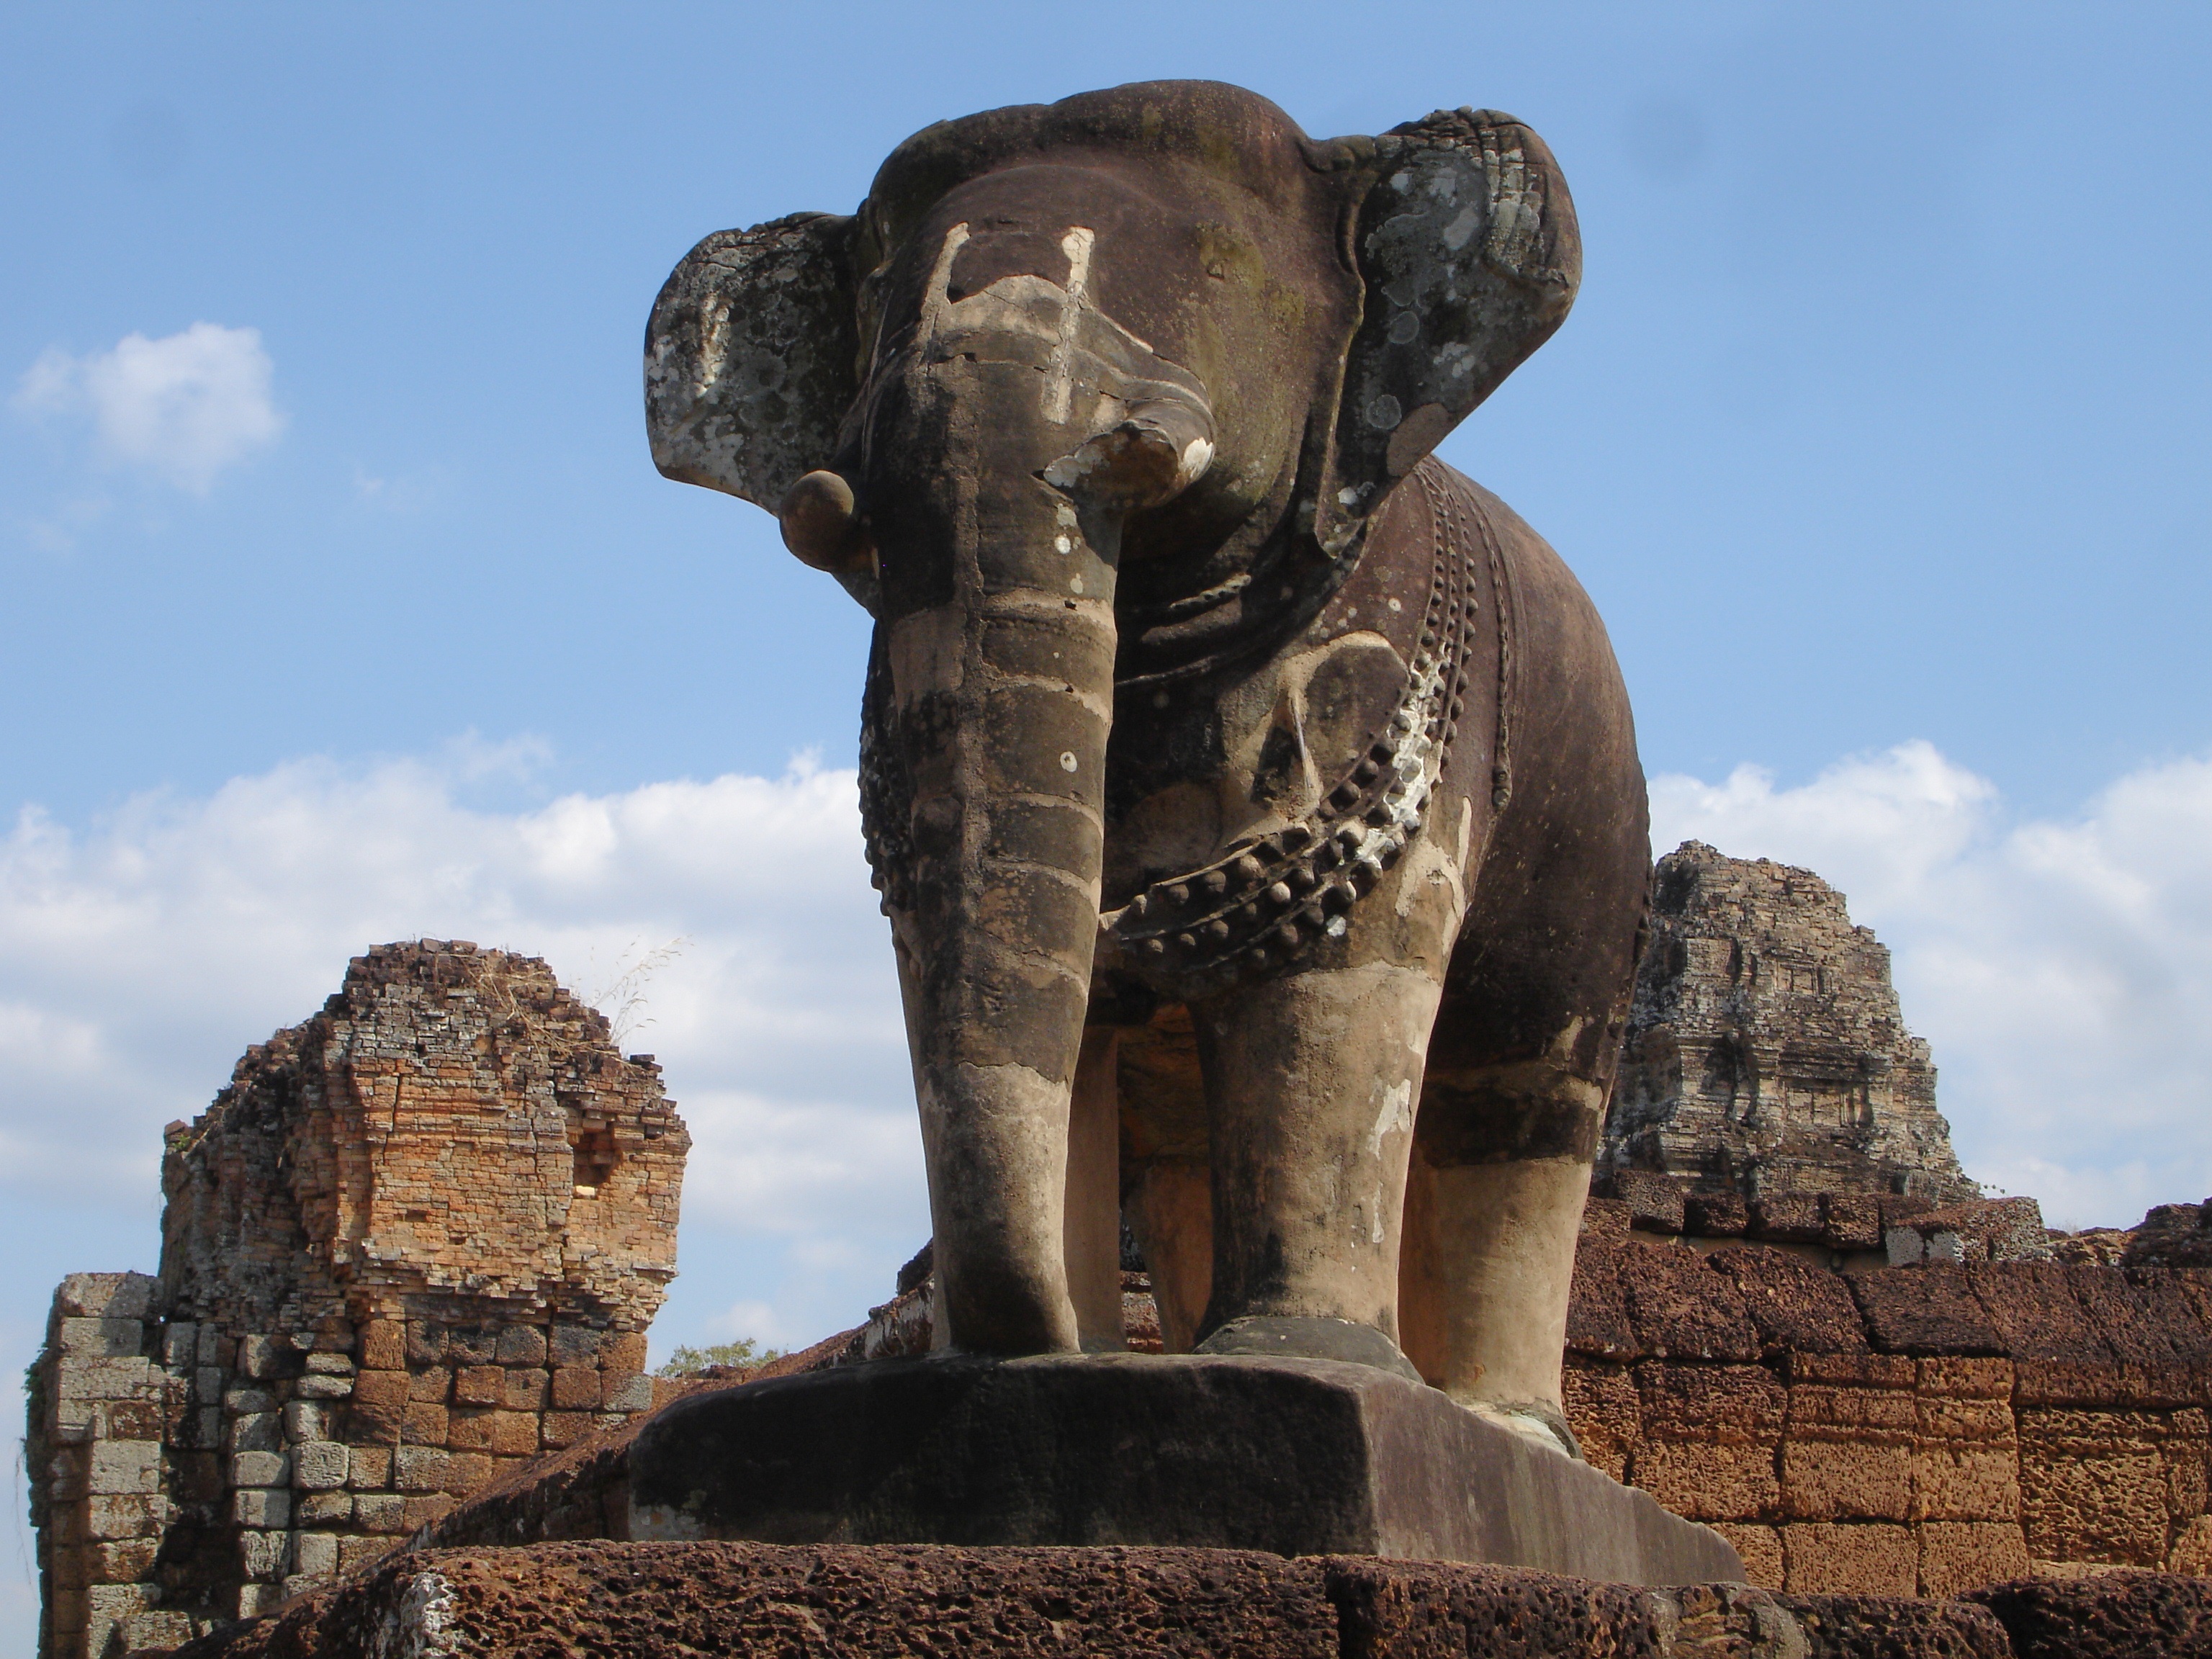
rock, architecture, old, monument, statue, landmark, ruin, elephant, sculpture, art, temple, ruins, cambodia, carving, angkor wat, expired, monolith, angkor, work of art, old buildings and structures, archaeological site, expiration, ancient history, state of decay